Waterloo & City line

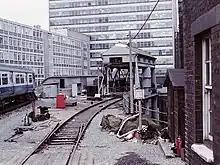
The Armstrong lift in 1988.

The excavated material was removed from the staging near Blackfriars Bridge; it was conveyed there from the shields by a narrow gauge railway using electric locomotives supplied by the Siemens Company. Two were in use and a third was on order at August 1895. They operated on gauge track with a twin overhead trolley wire (i.e., not using the track for current return) at .